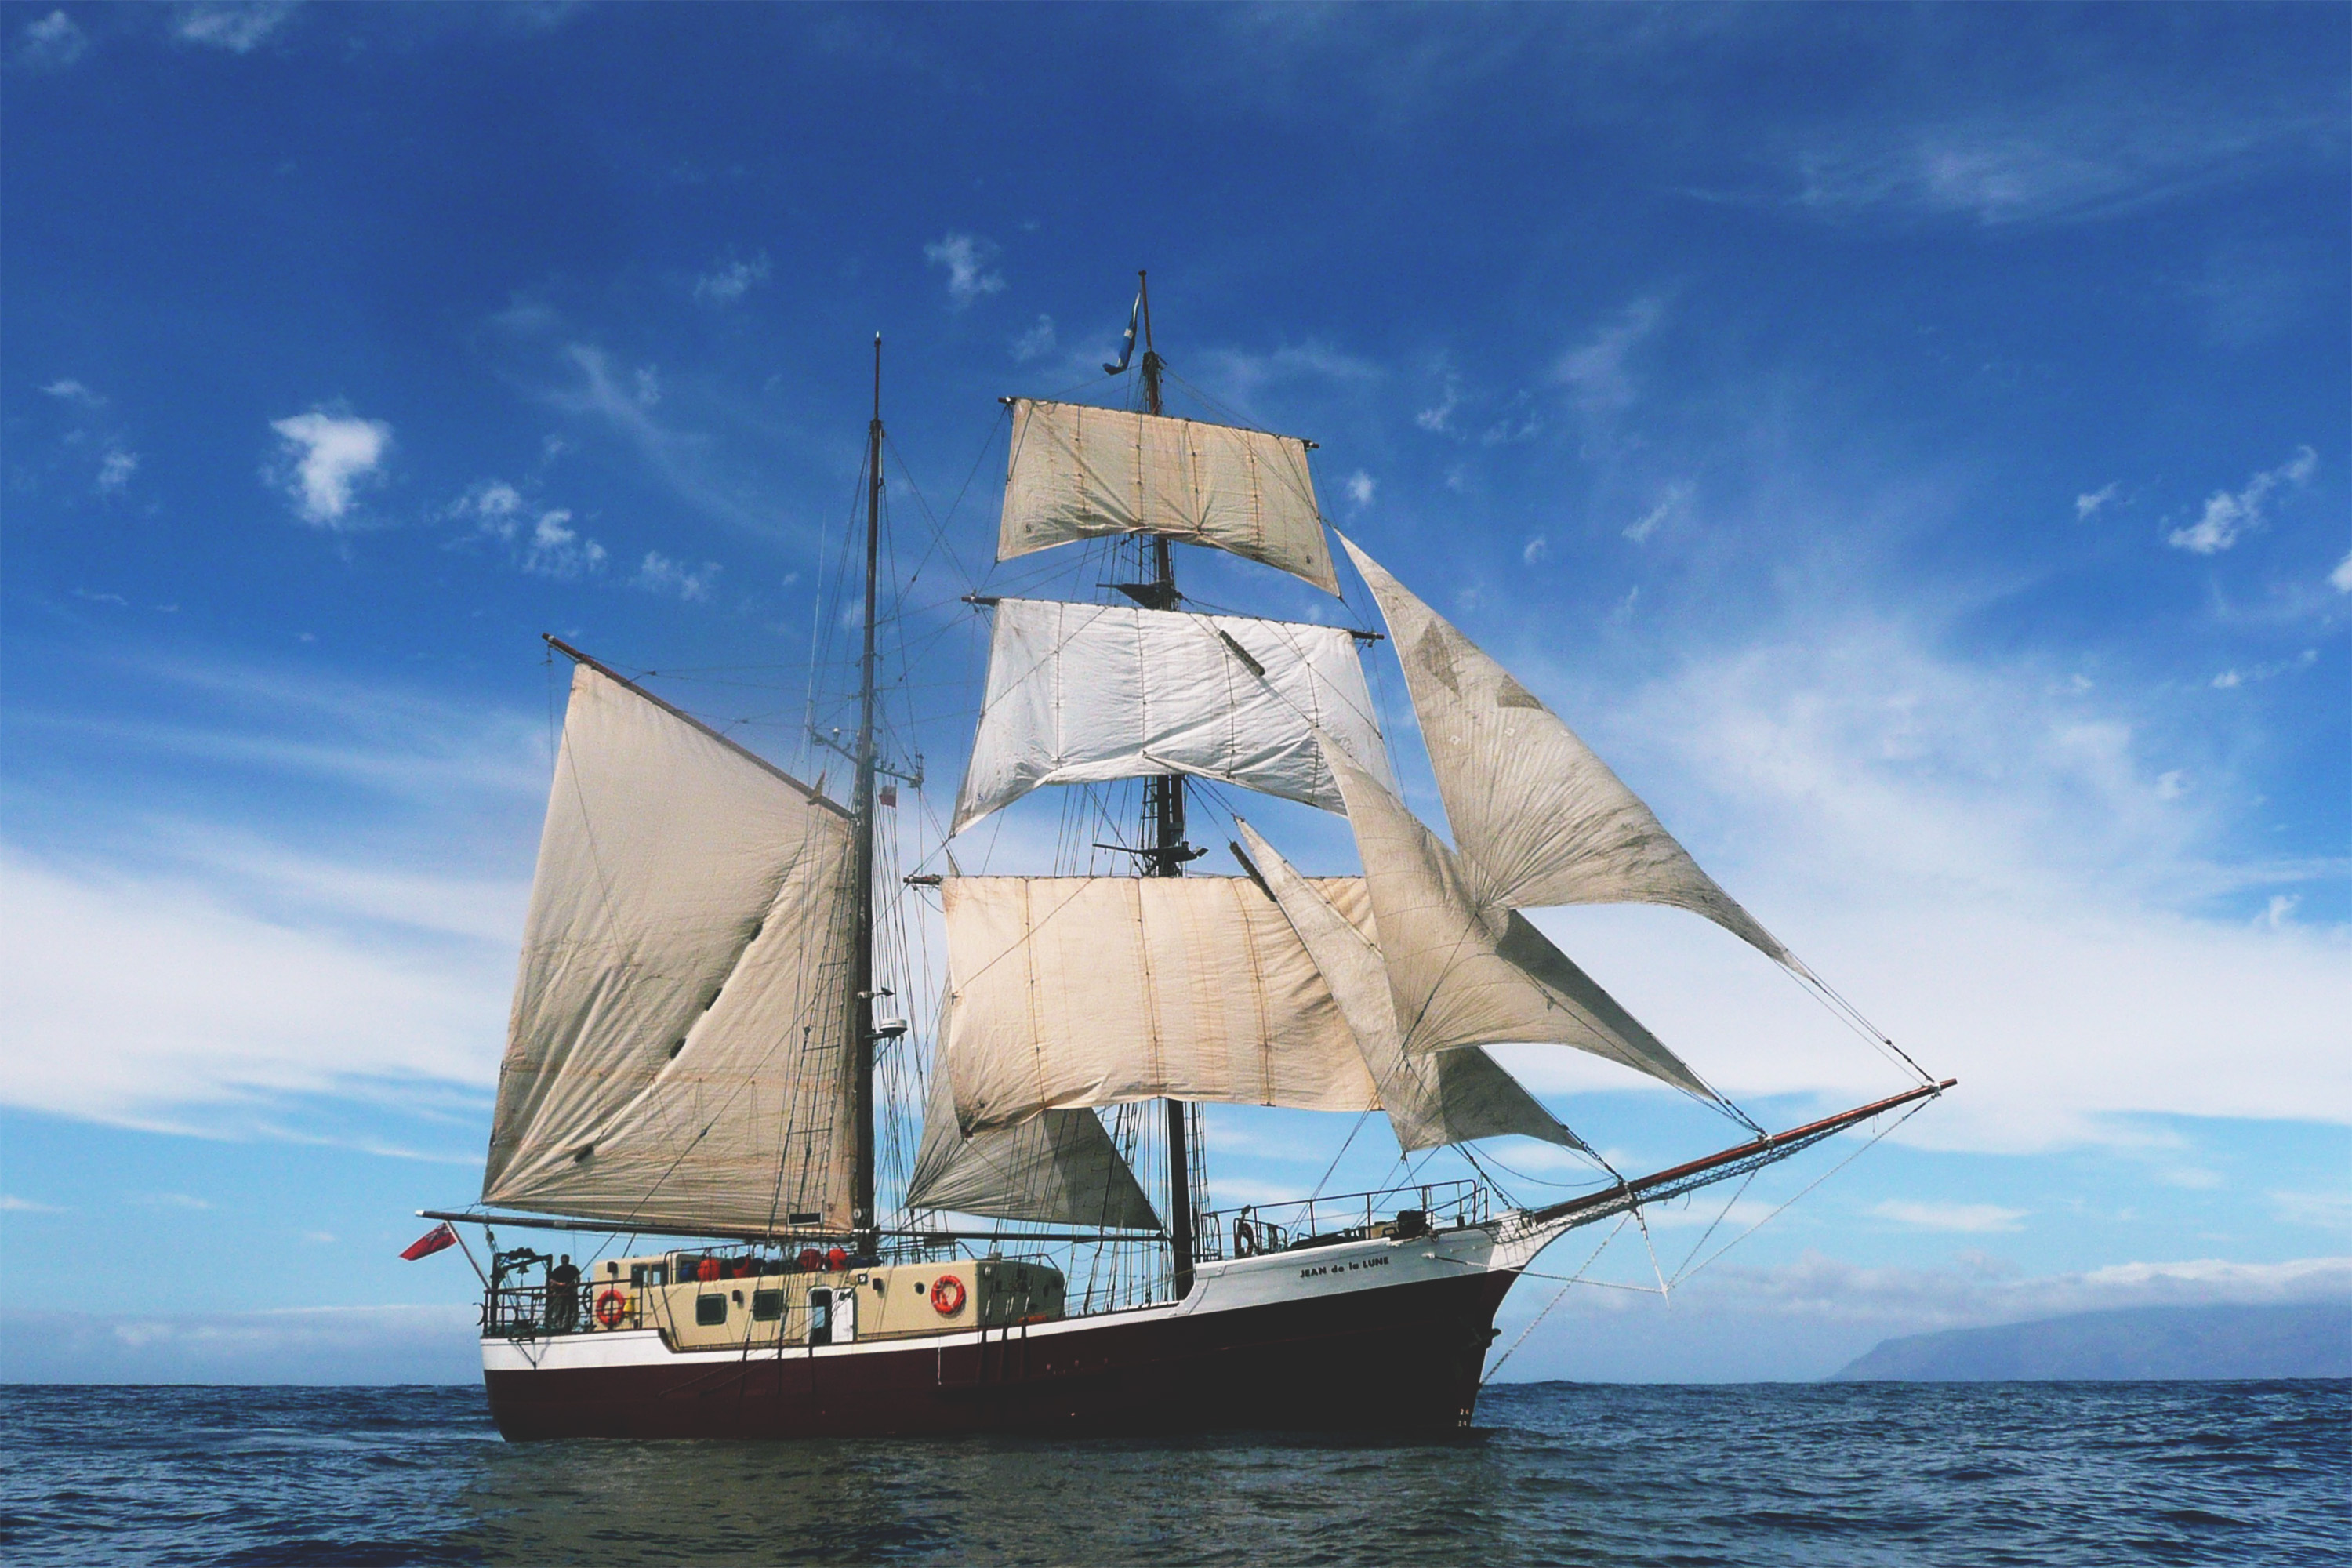
sailing ship, vehicle, barquentine, boat, tall ship, sail, watercraft, full rigged ship, sailboat, schooner, sloop of war, brig, mast, windjammer, sailing, galeas, brigantine, baltimore clipper, flagship, water transportation, galiot, ship, clipper, frigate, carrack, caravel, barque, east indiaman, calm, Columbus day, manila galleon, first rate, fluyt, ship of the line, training ship, boating